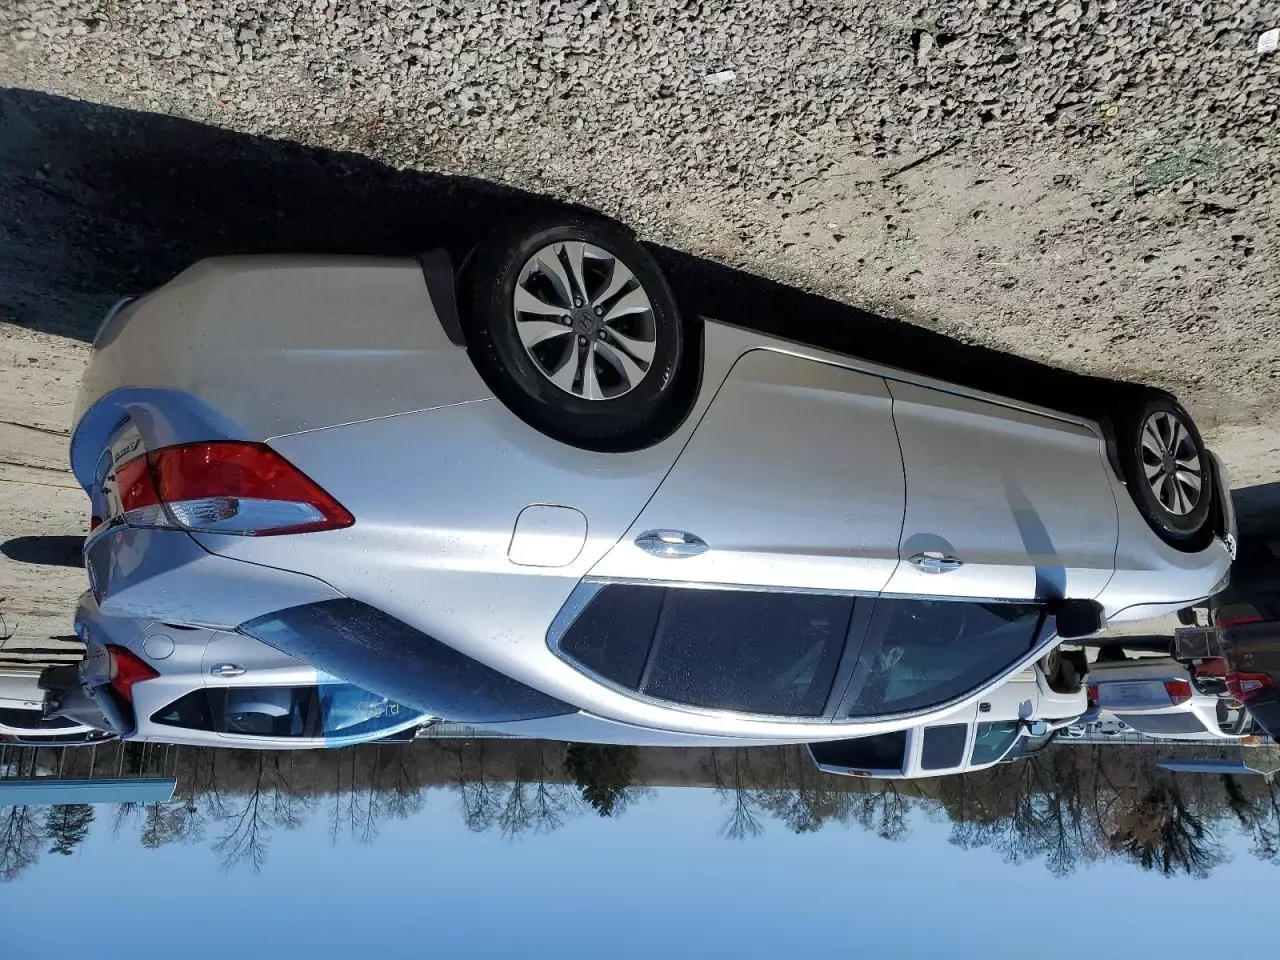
Aucun dommage détecté.
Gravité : aucun